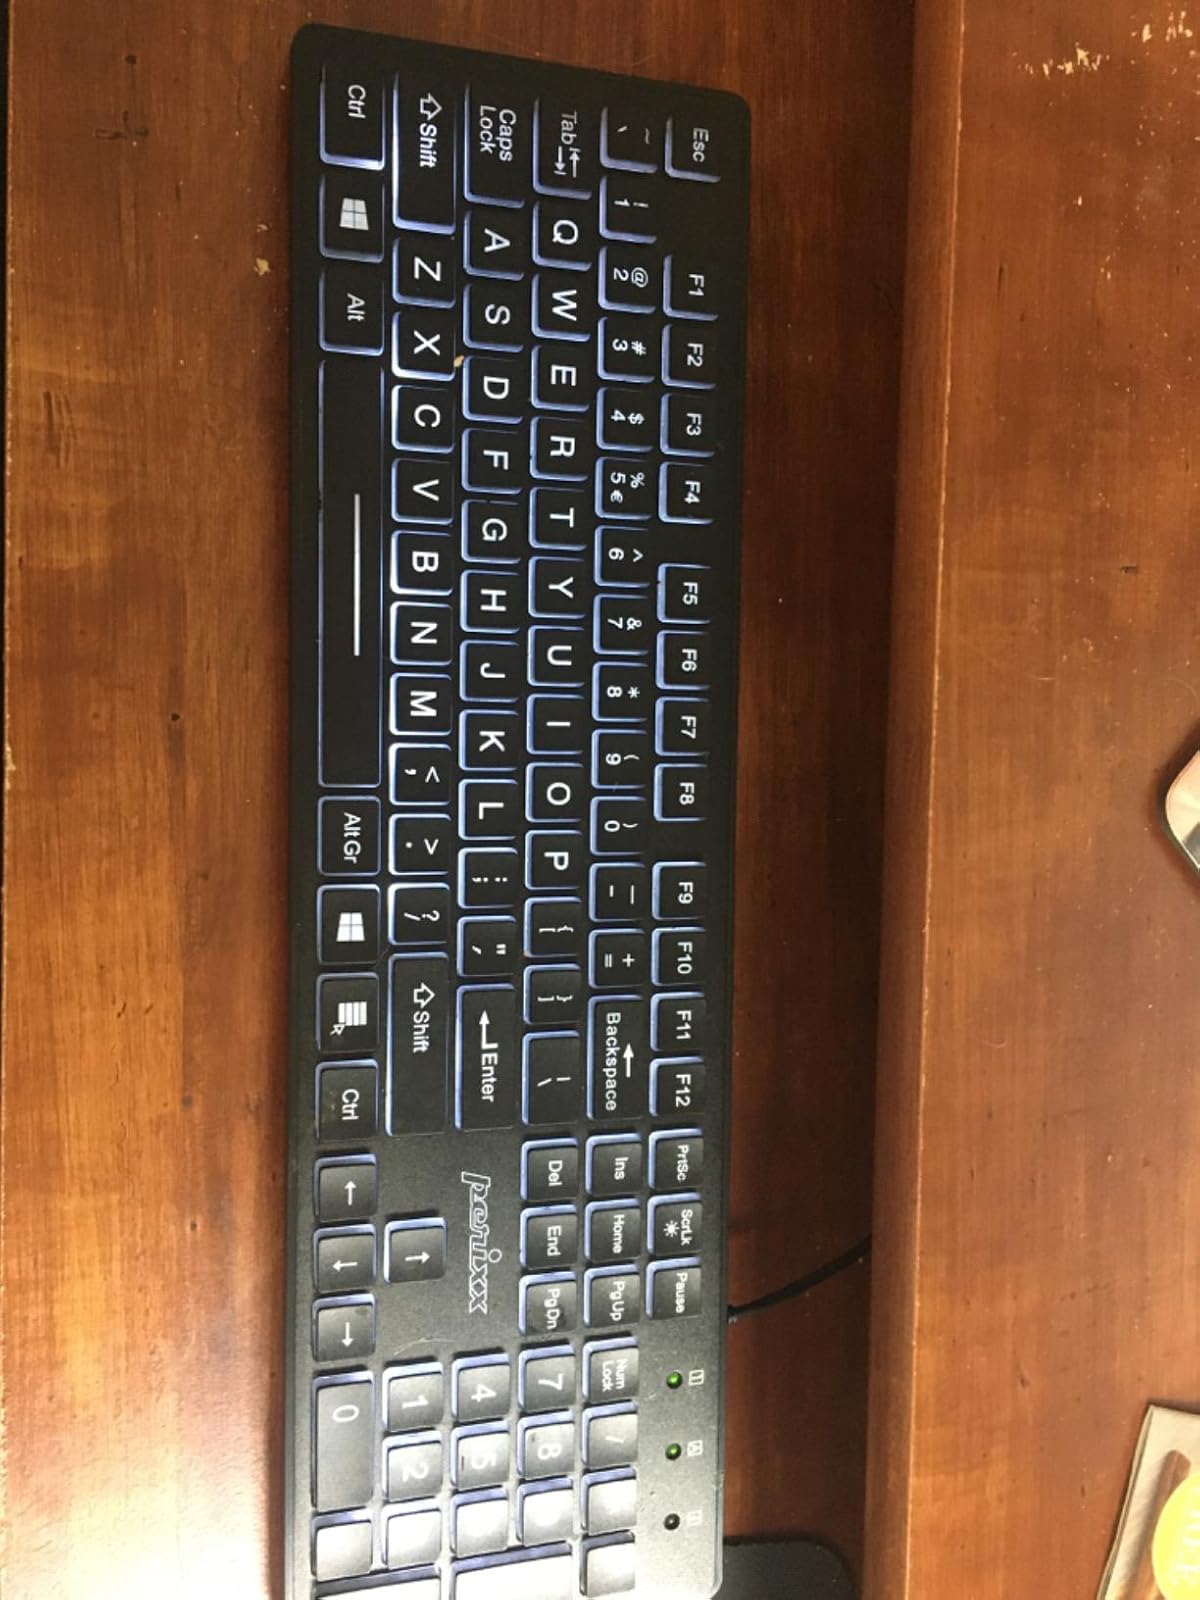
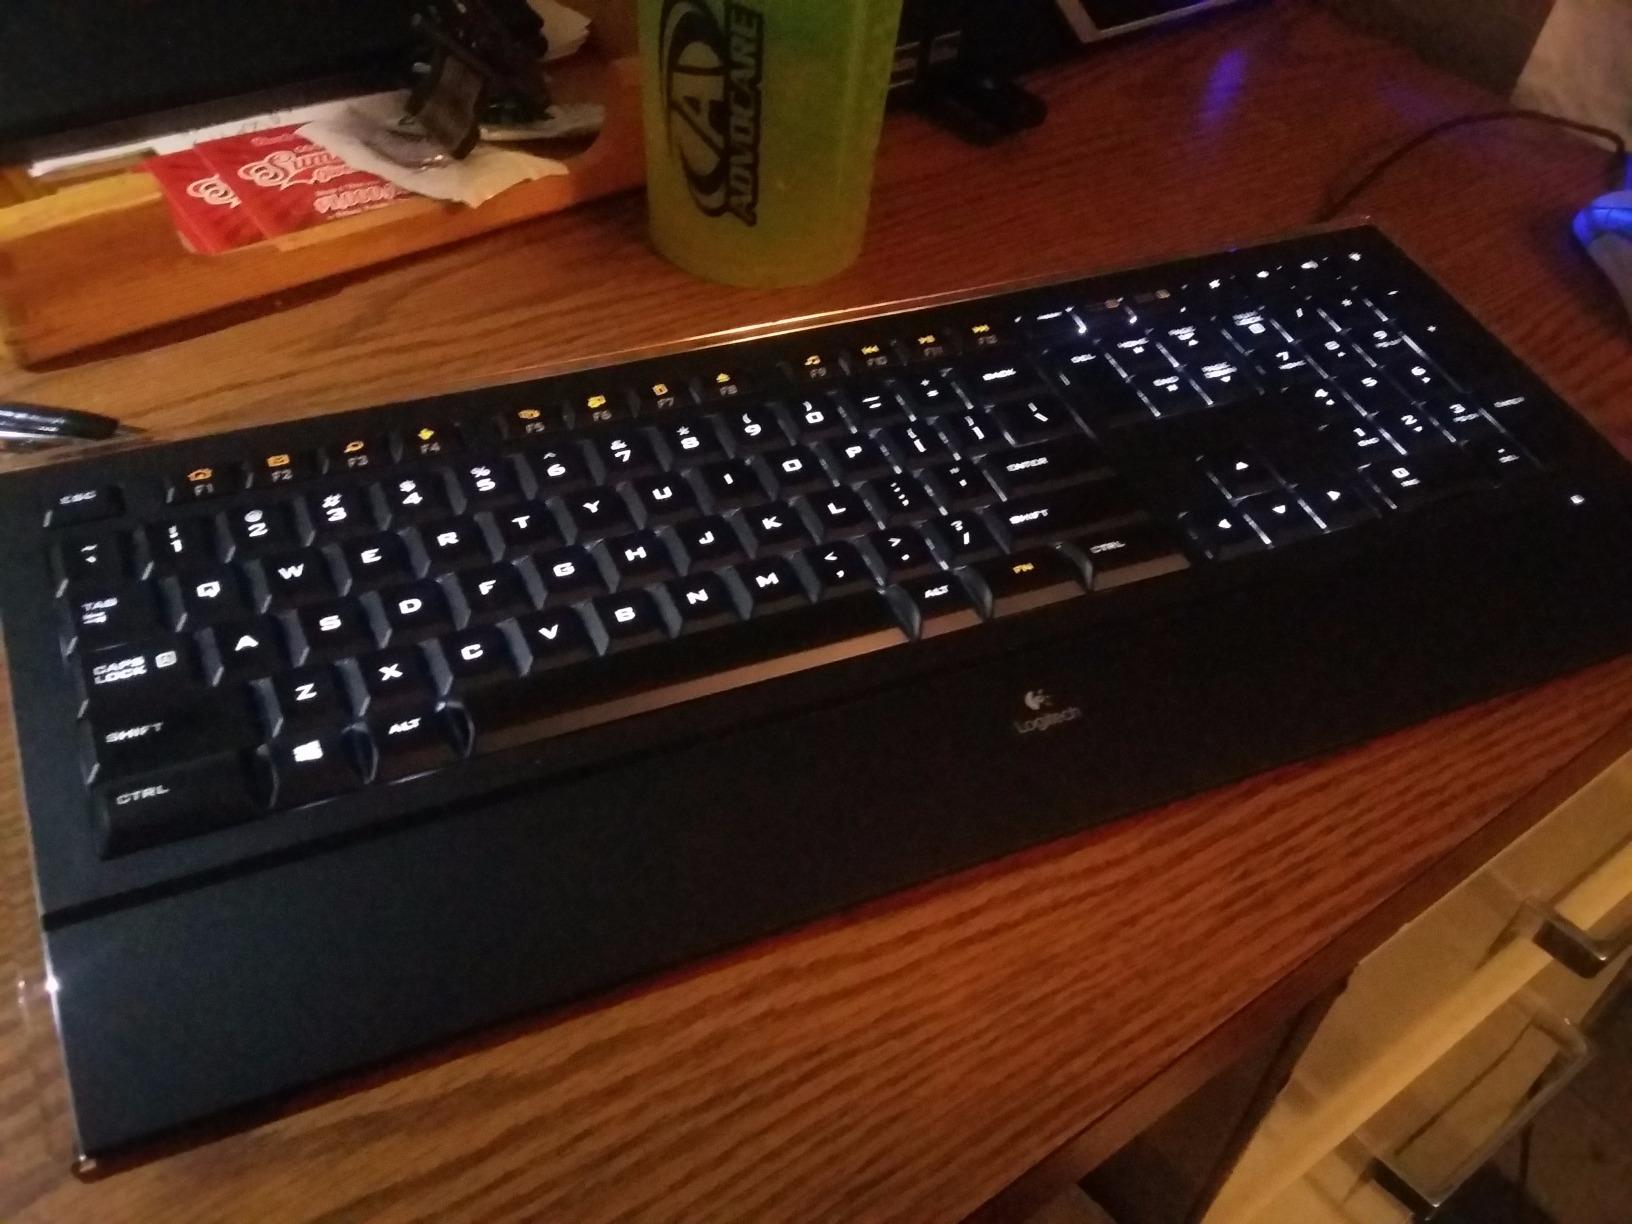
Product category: keyboard
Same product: no